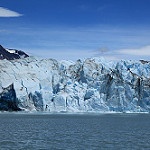
Label: glacier